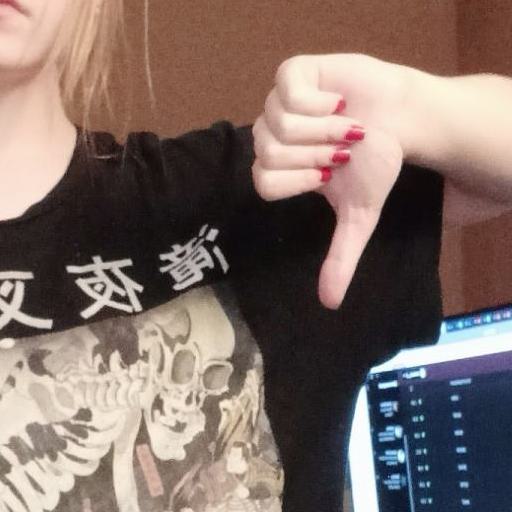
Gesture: dislike